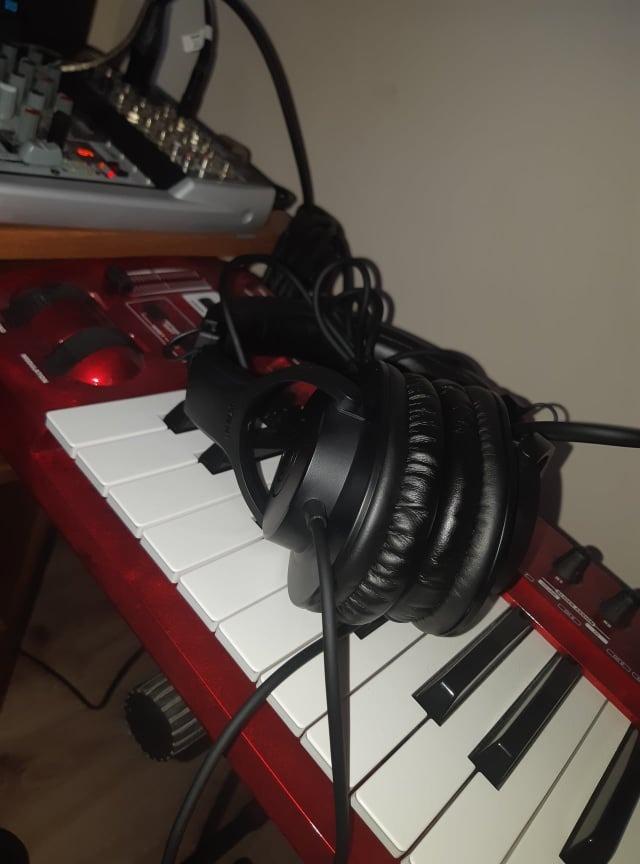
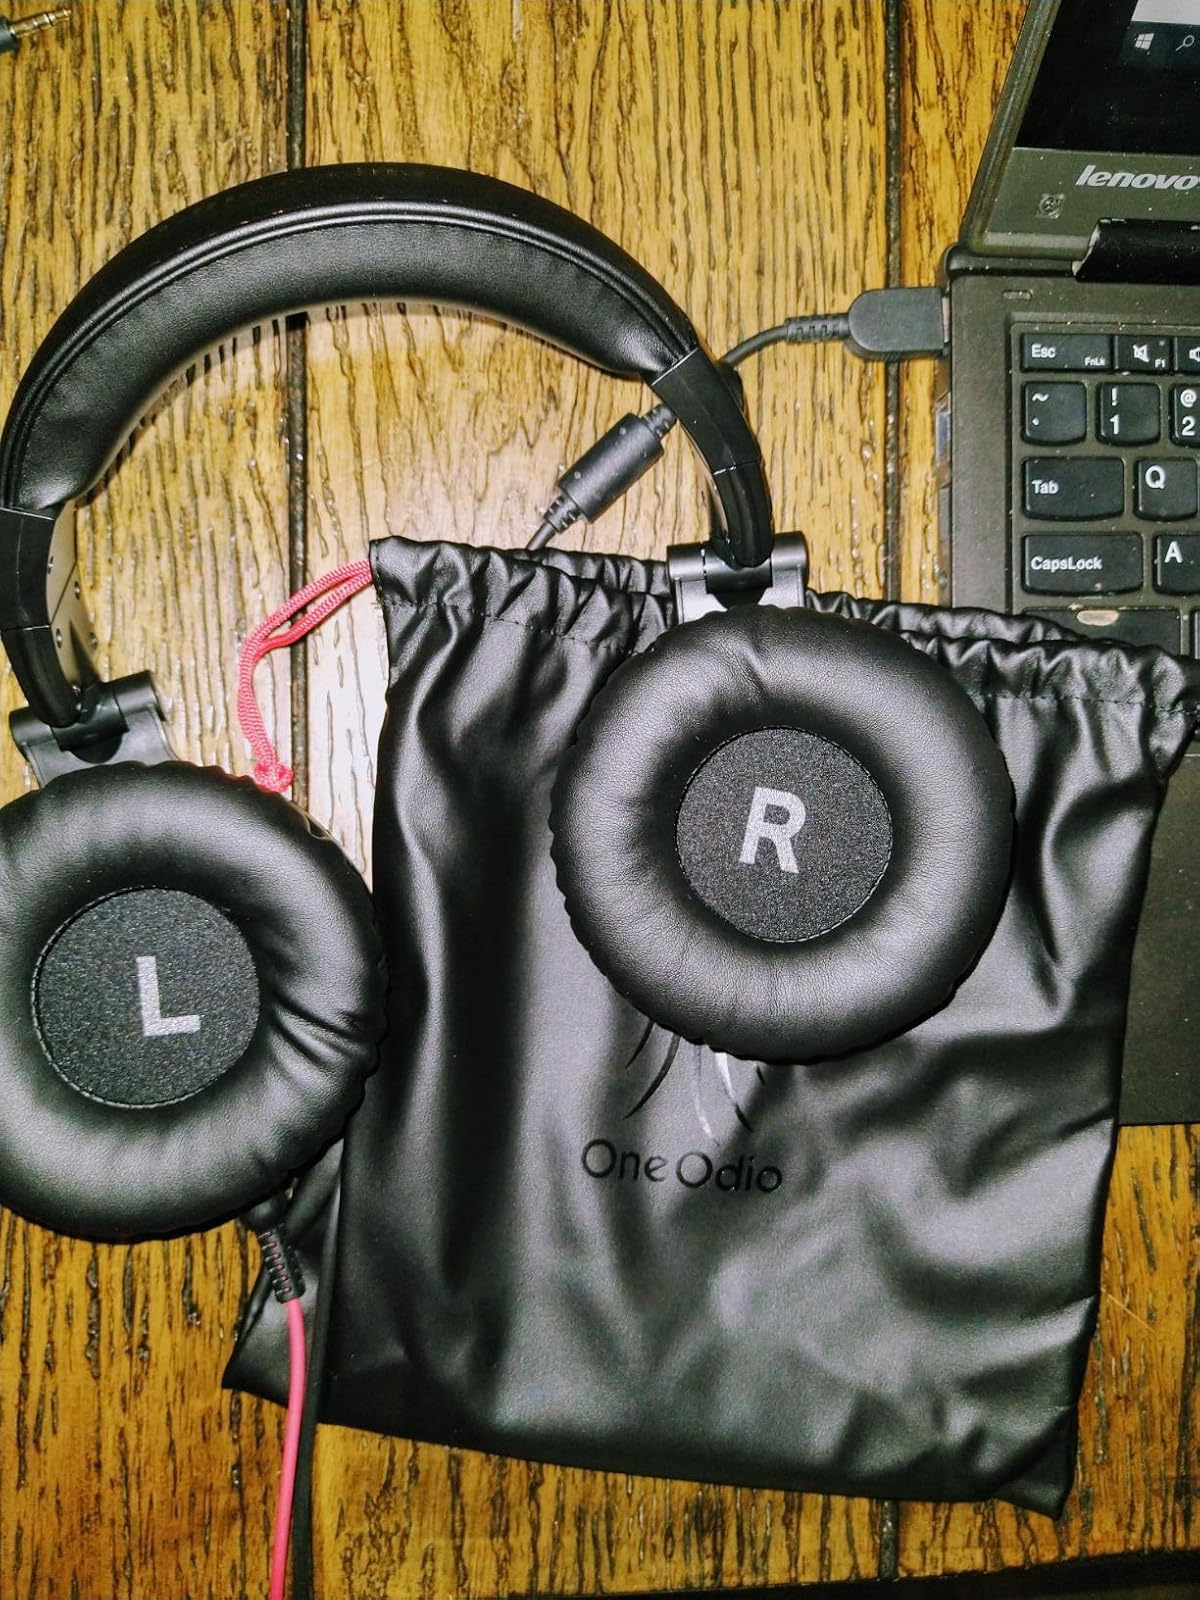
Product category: headphones
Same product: no